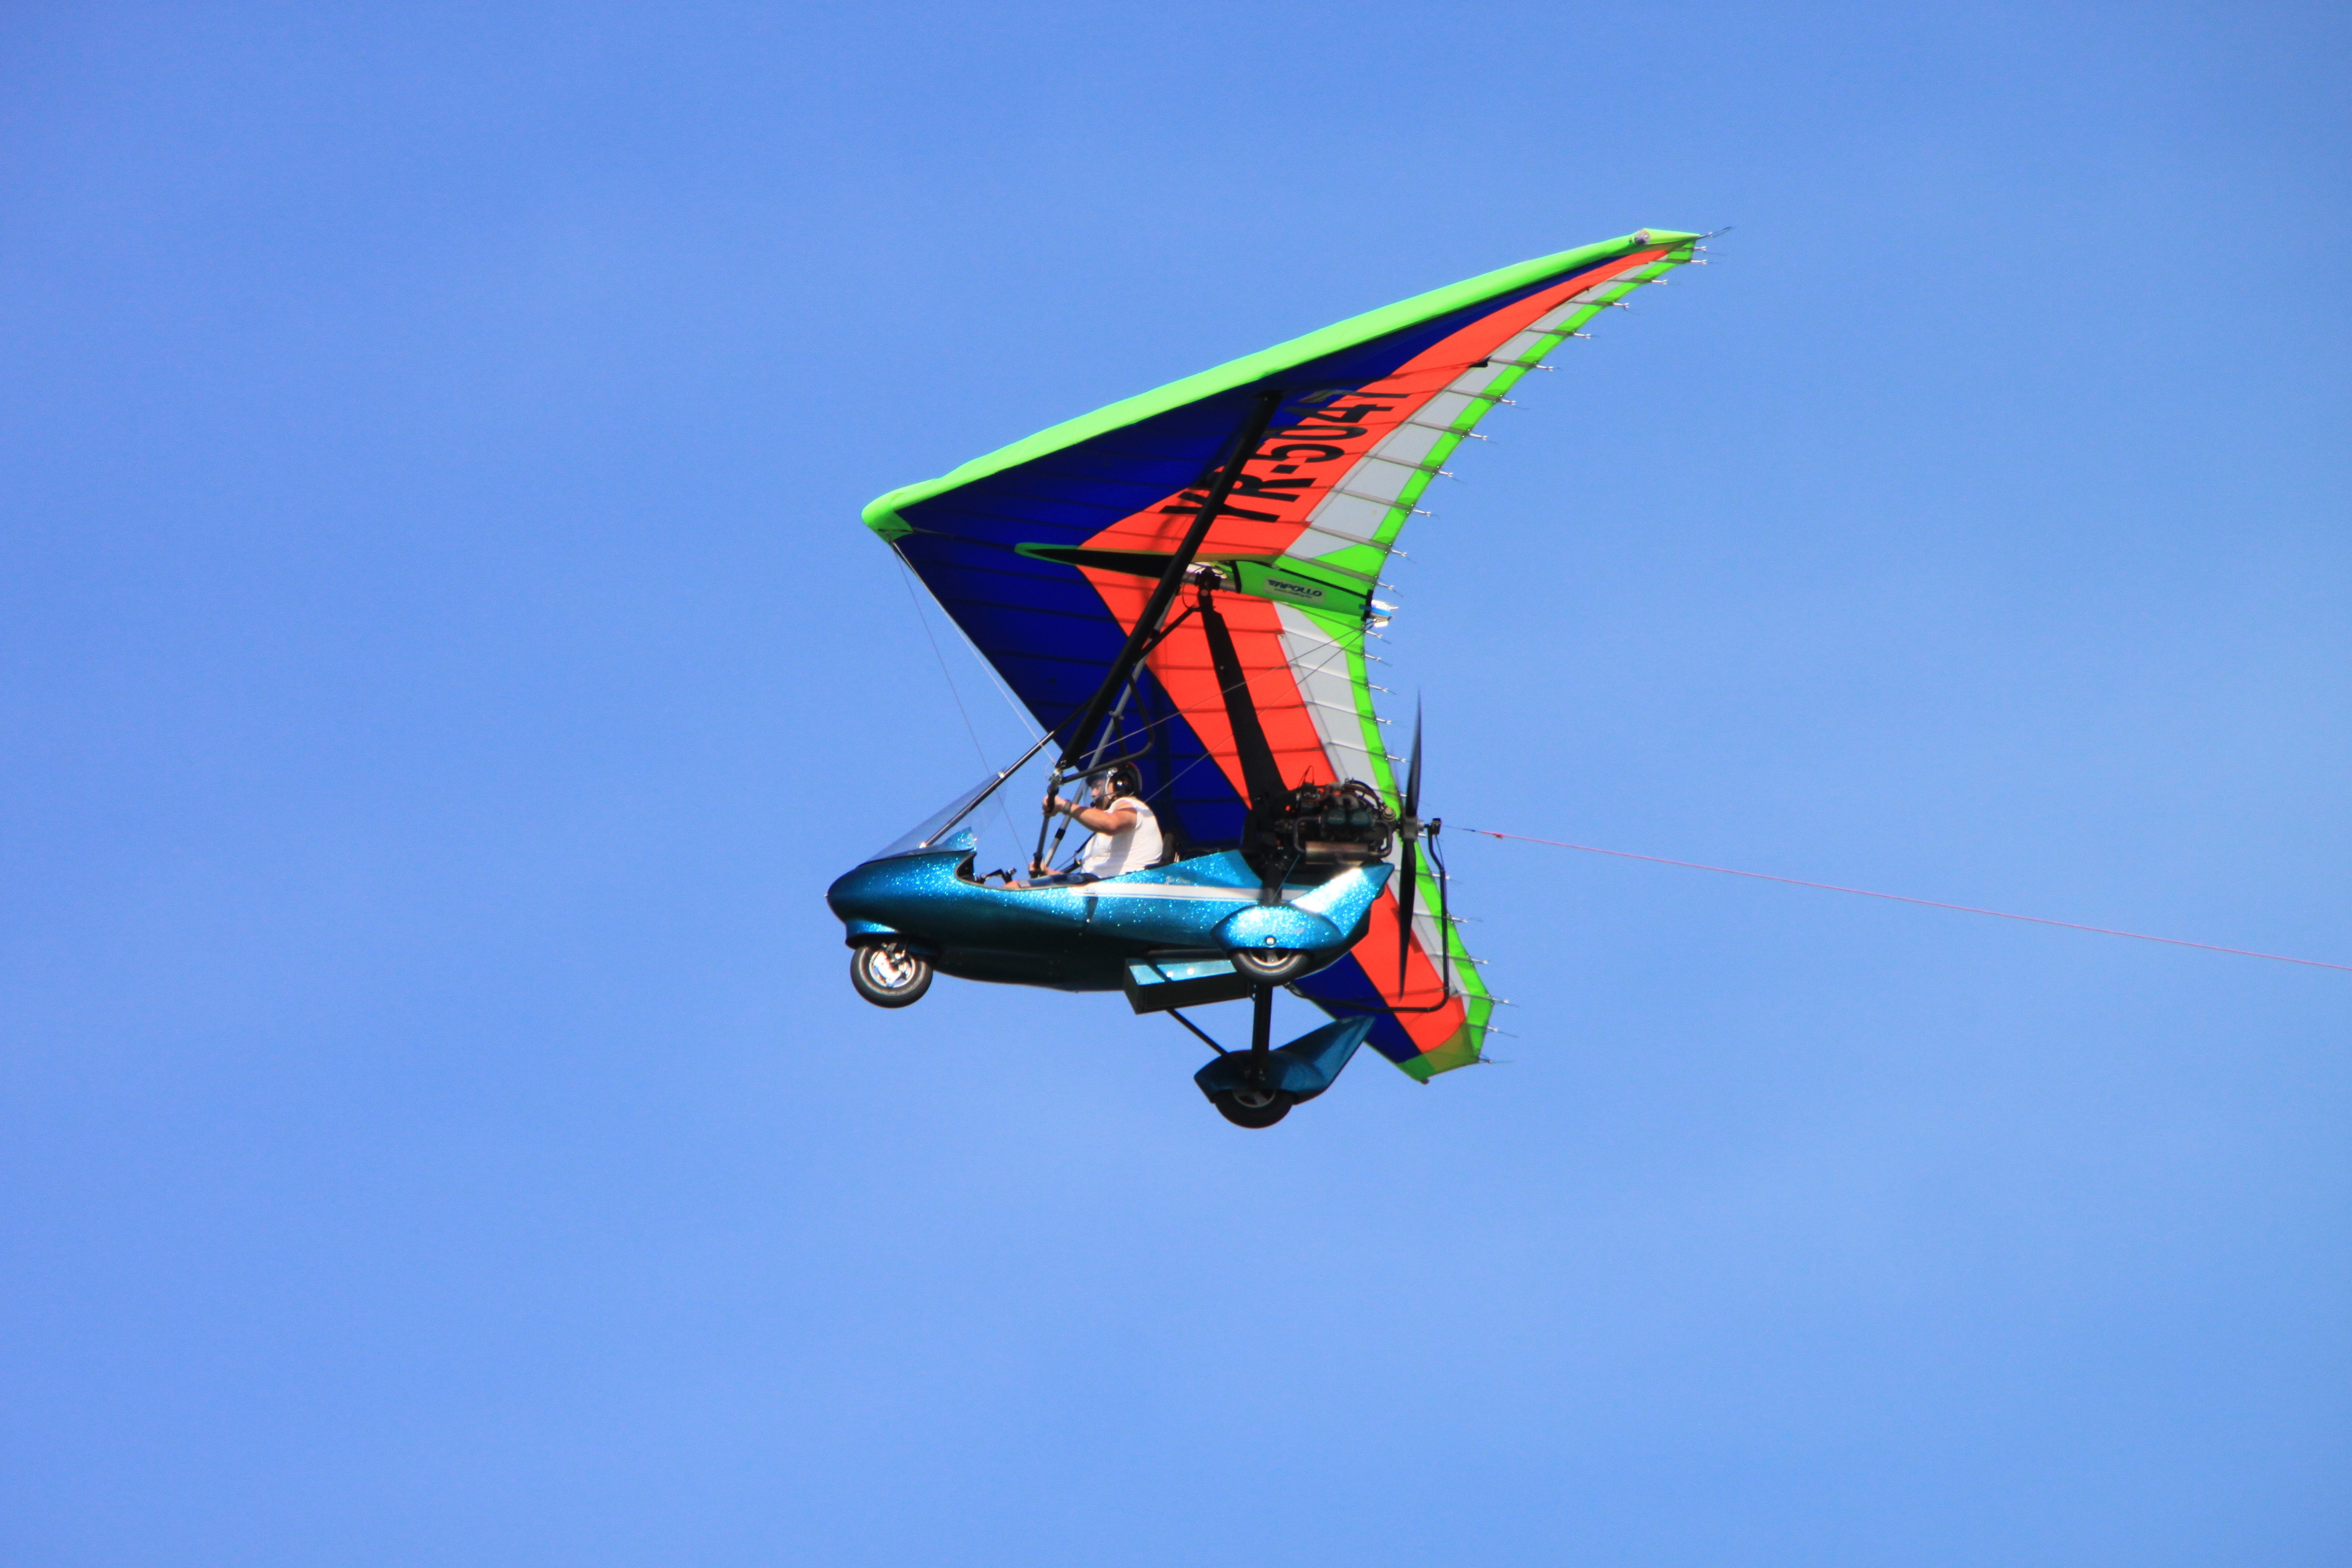
wing, light, sky, adventure, aircraft, transportation, flight, small, blue, extreme sport, toy, glider, sports, gliding, aeroplanes, air sports, recreational, atmosphere of earth, windsports, sport kite, ultralight aviation, ultralights